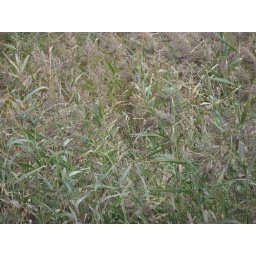
On a walk home from work - &amp;quot;Feathers&amp;quot; by the water